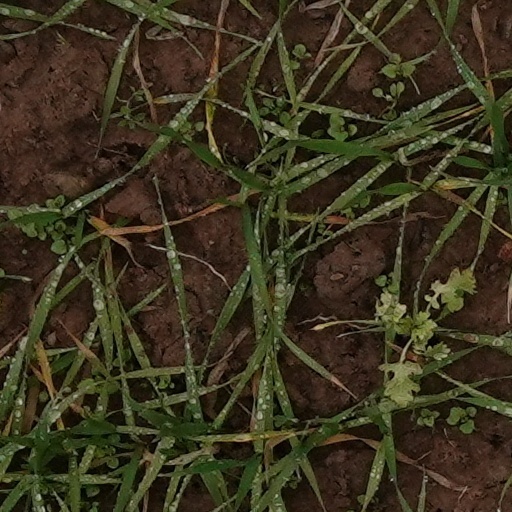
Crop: wheat